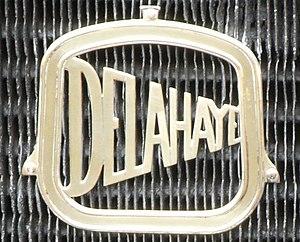
Logo de la marque Delahaye sur véhicule autopompe incendie.